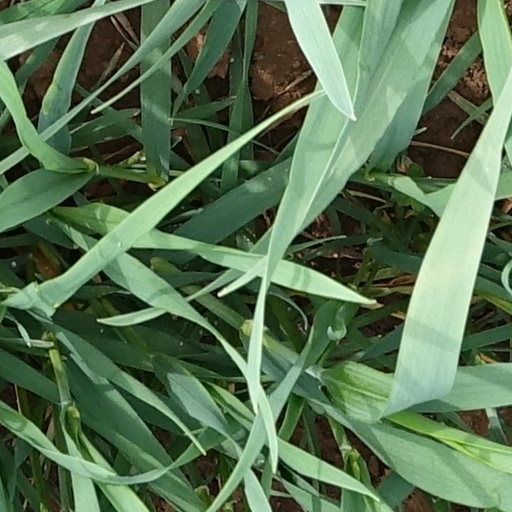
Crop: wheat